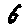
Label: 6